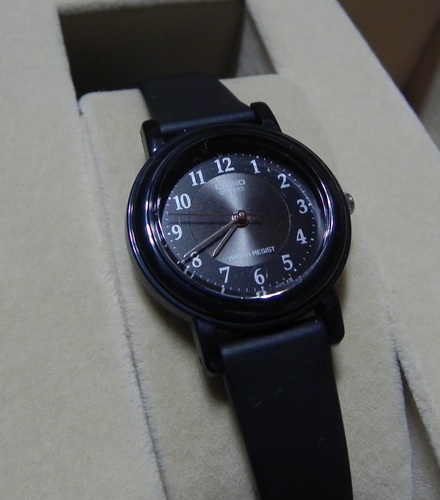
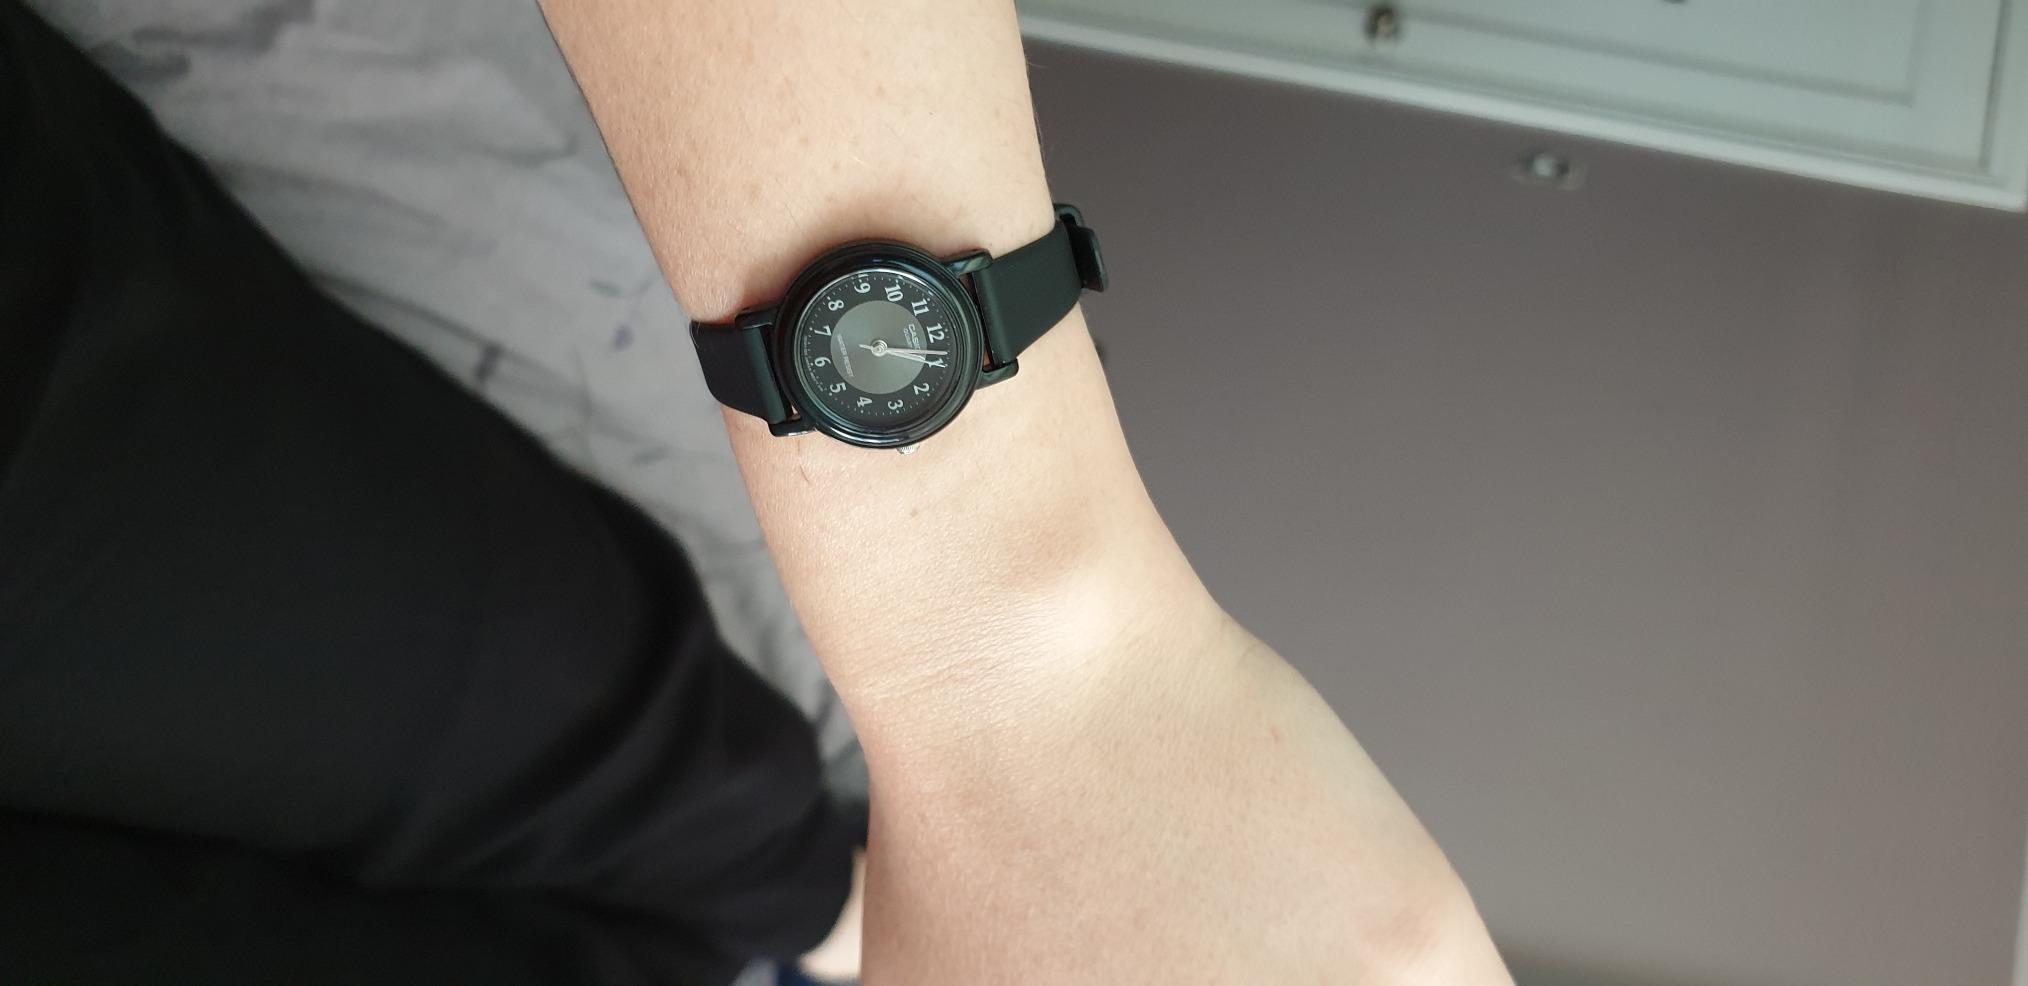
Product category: accessories_watch
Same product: yes